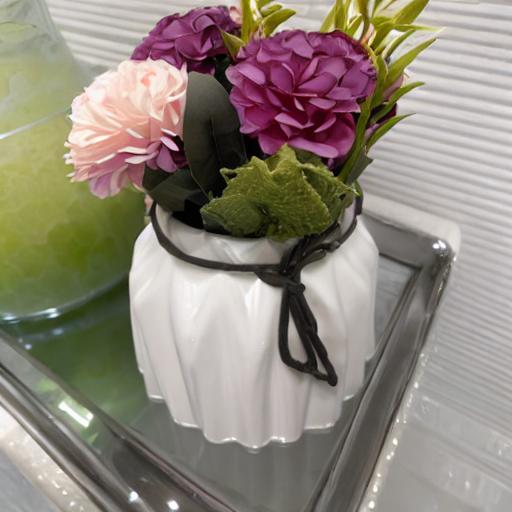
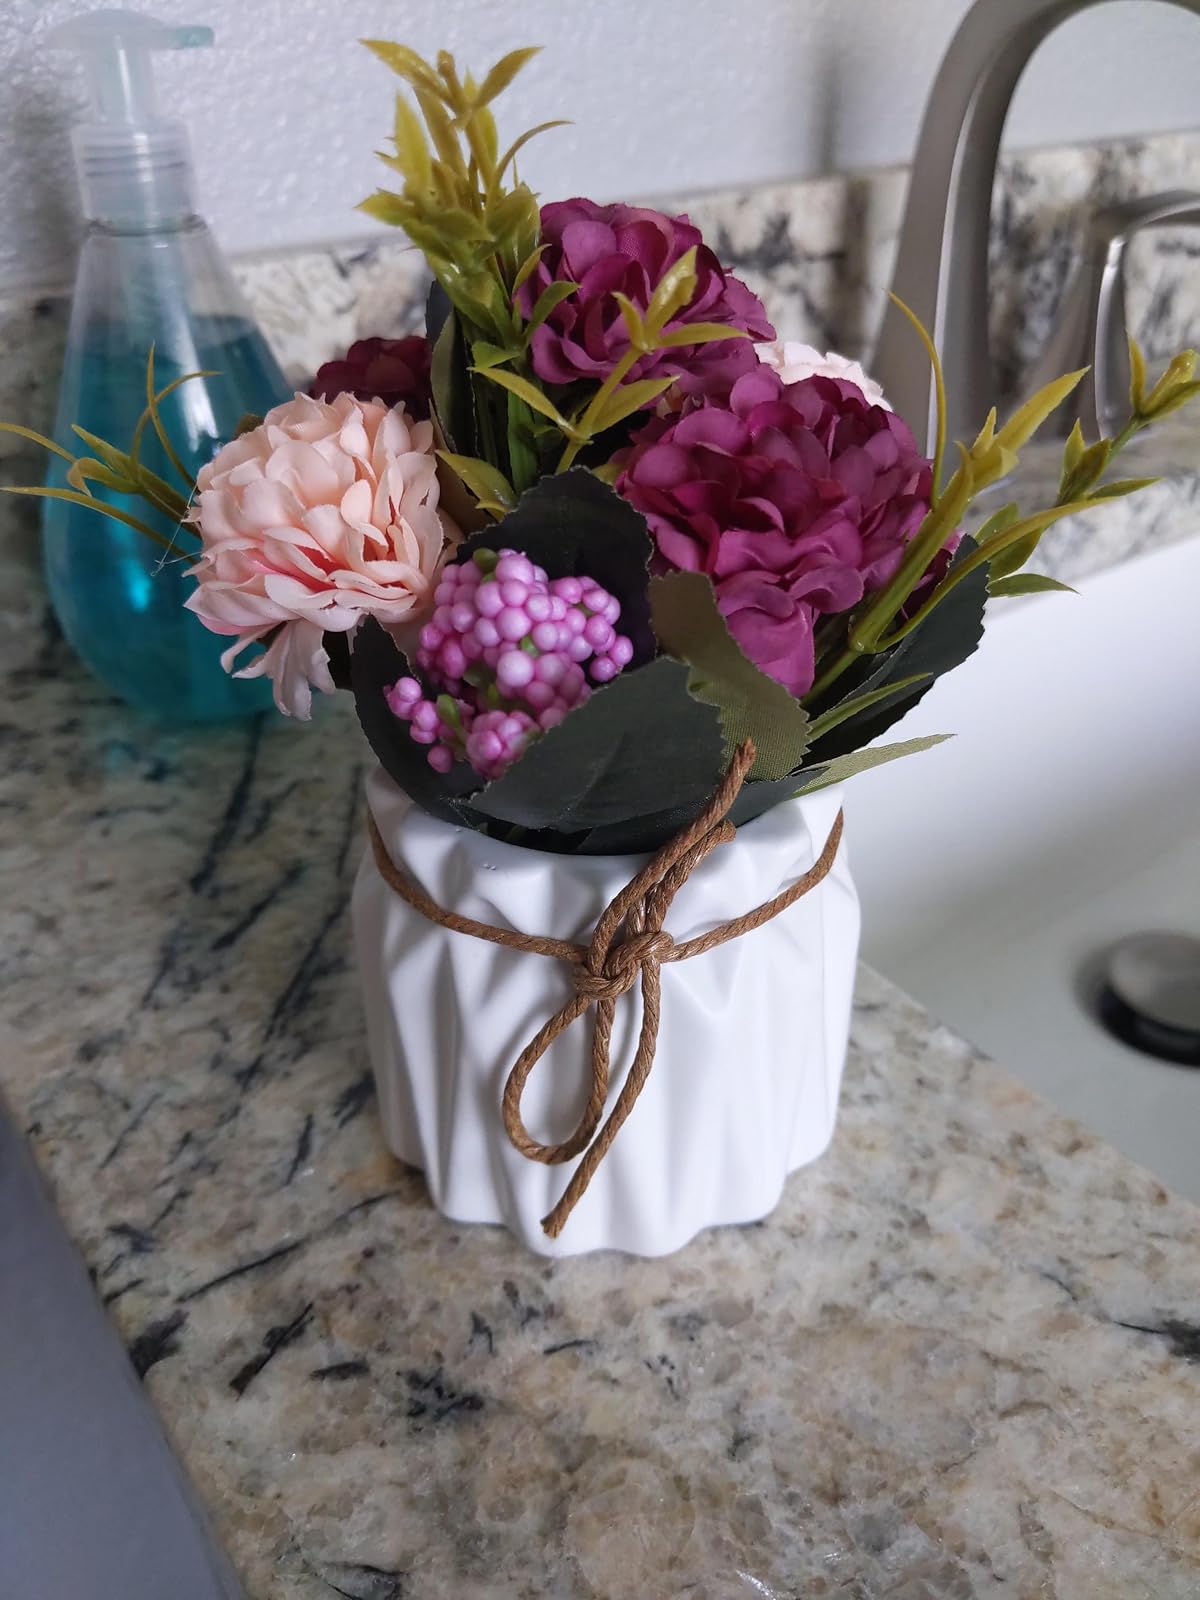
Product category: vase
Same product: no